Postage stamps and postal history of the United Kingdom

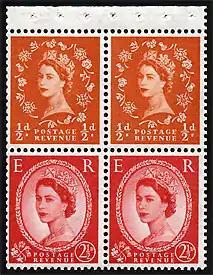
Queen Elizabeth II "Wilding issue" booklet pane of 1952

When Edward VII succeeded to the throne, new stamps became necessary. The approach was very conservative, however most of the Jubilee frames were reused and the image of the King was still a single profile. Edward's reign was fairly short and there were no major changes of design as a result. Chalk-surfaced paper was introduced during this time (this type of paper can be detected by rubbing the surface with silver, which leaves a black mark).